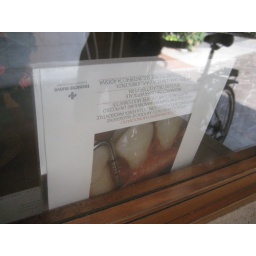
not sure why this was in the office of my building